Sport in Denmark

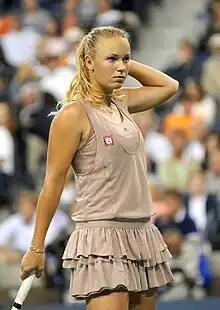
Caroline Wozniacki, professional women's tennis player and former world No. 1 on the WTA Tour

Caroline Wozniacki is commonly referred to as the best Danish female tennis player in history. She is a former singles world No. 1 on the WTA rankings, a position she held for a total of 71 weeks since reaching it for the first time in 2010. She was the first Scandinavian player to hold the top ranking position and the 20th woman overall in the Open Era. She has won the 2018 Australian Open and a total of 30 WTA Tour singles titles, including the 2017 WTA Finals. As of February 2024, Wozniacki is ranked 84th in the world.